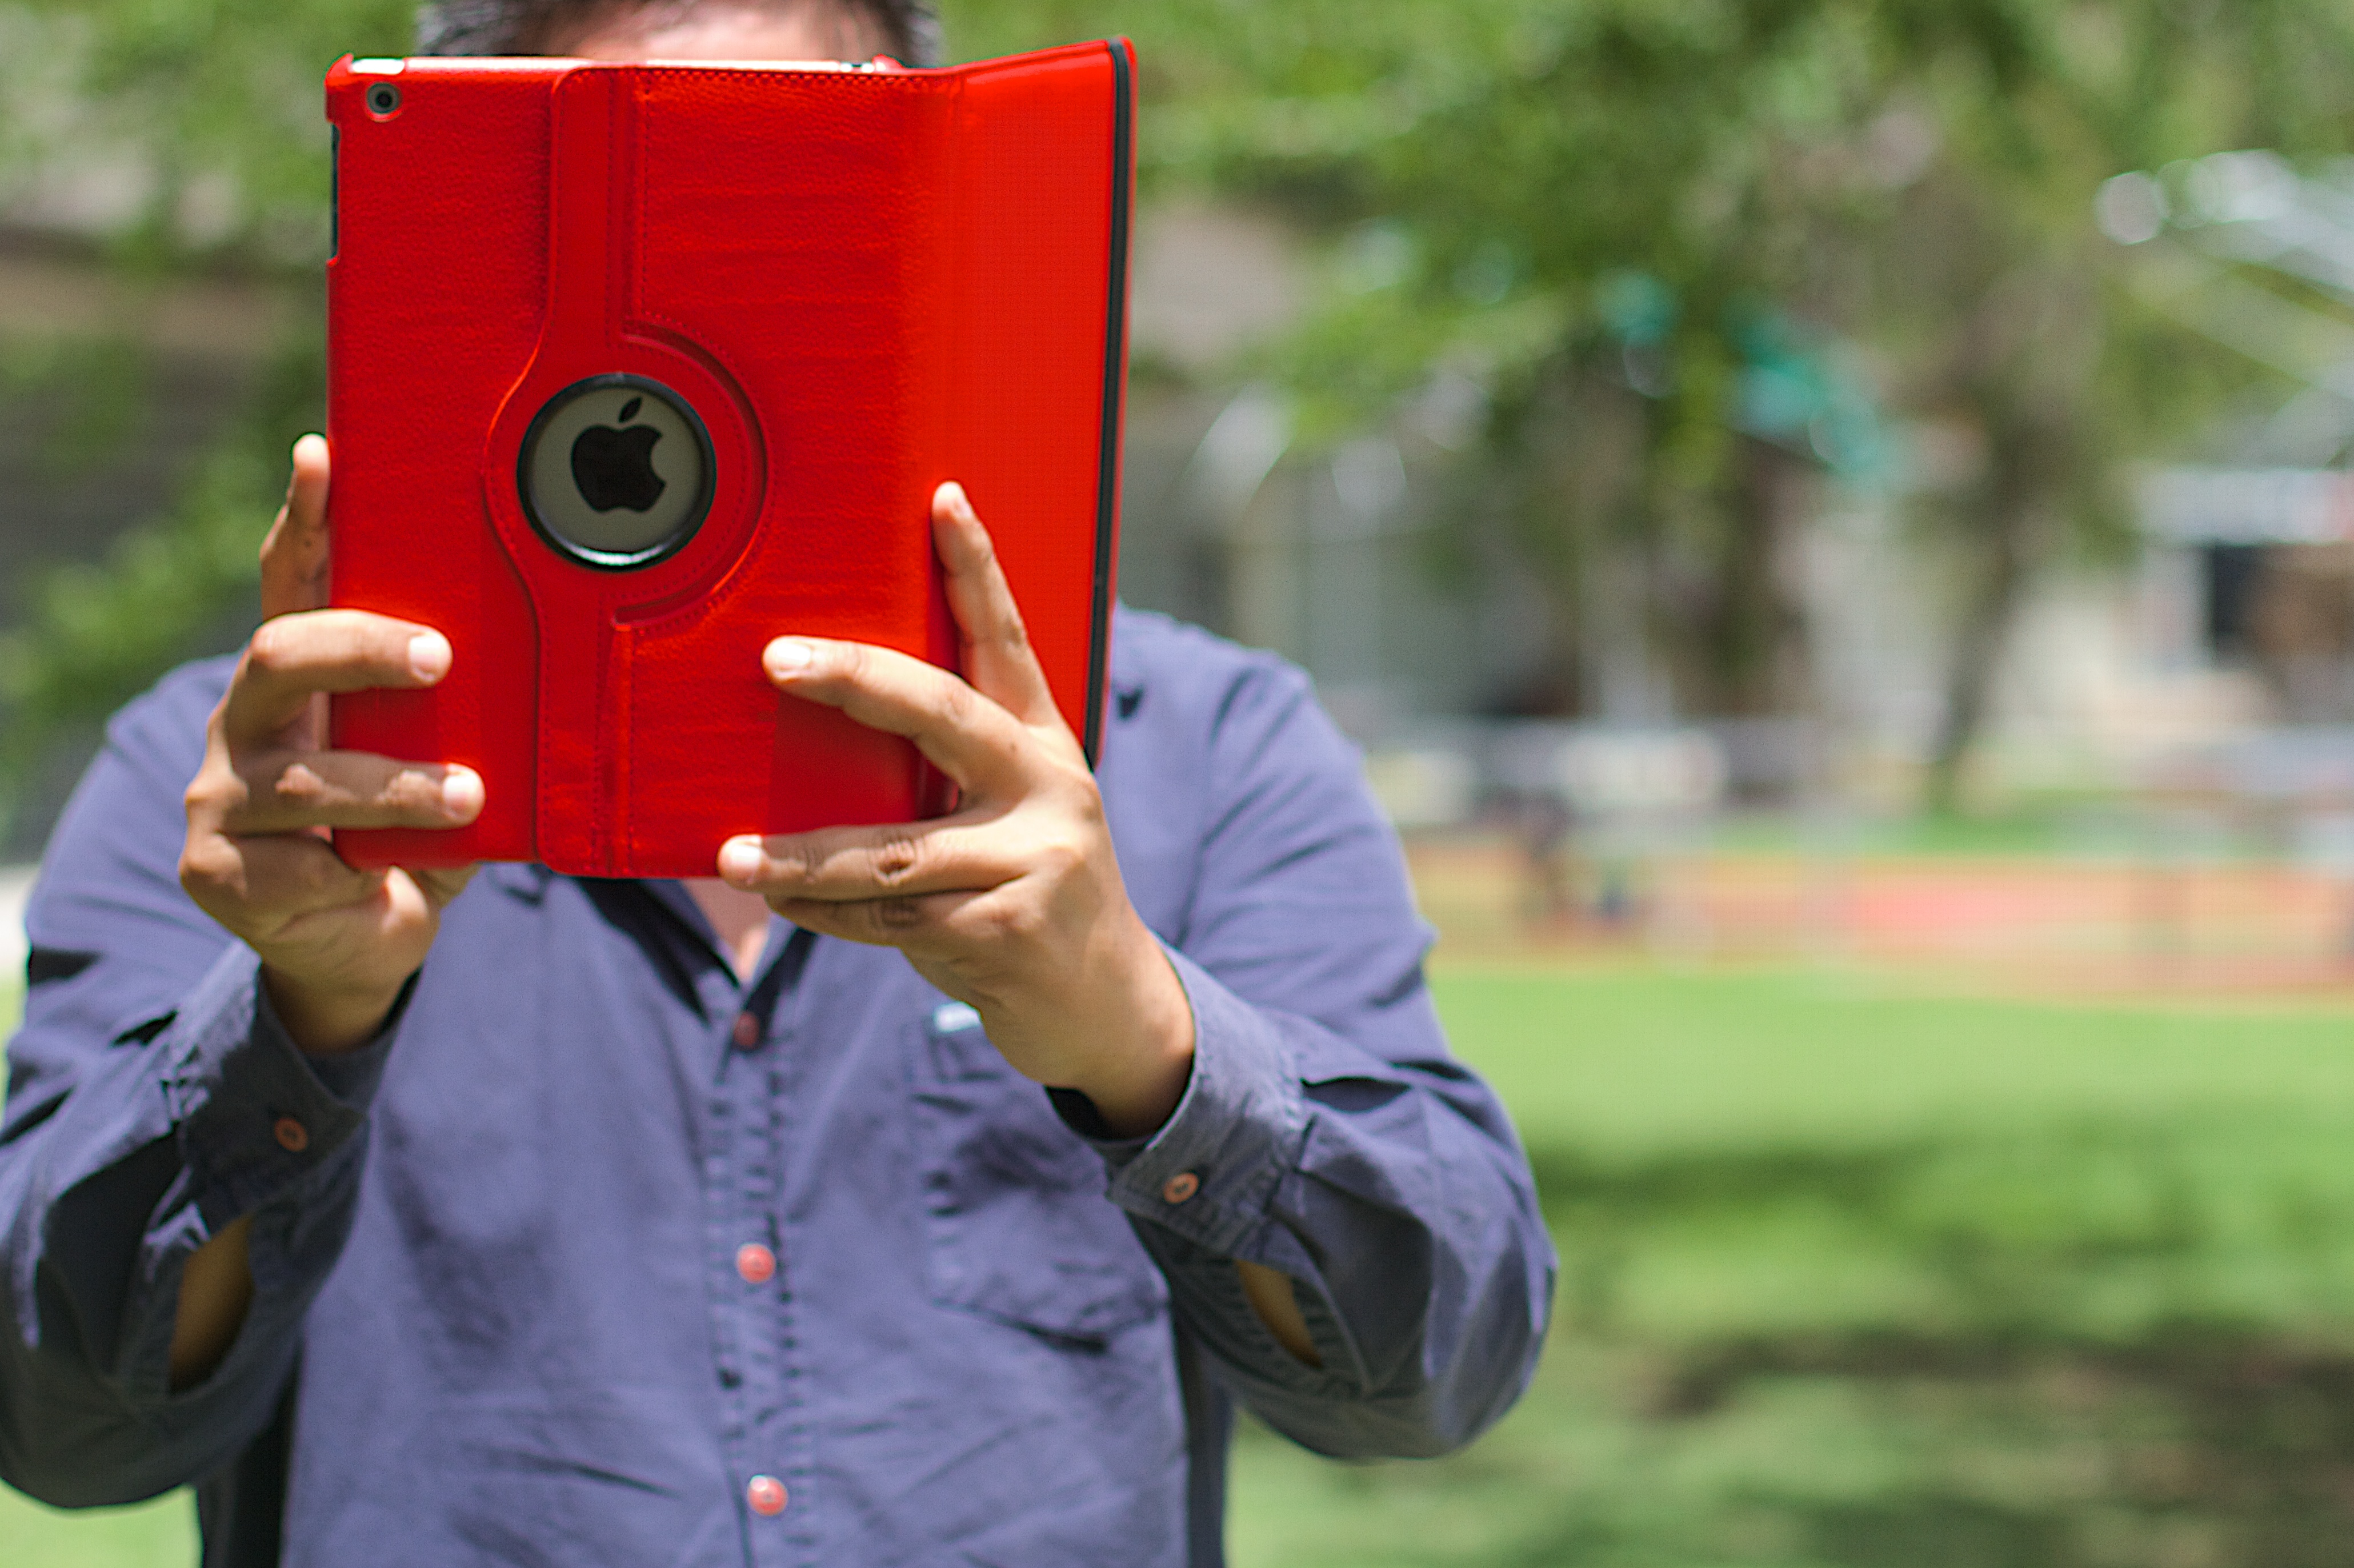
tree, grass, plant, play, red, udgagora